Female urinal

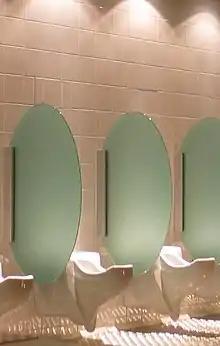
A row of female urinals in Germany separated by privacy partitions, made by GBH Bathroom Products

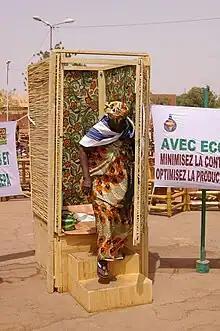
A mobile lightweight female urinal at the Panafrican Film and Television Festival in Ouagadougou, Burkina Faso

A female urinal is a urinal designed for the female anatomy to allow for ease of use by women and girls. Different models enable urination in standing, semi-squatting, or squatting postures, but usually without direct bodily contact with the toilet. Sitting models also exist, and are designed for body contact with the urinal.